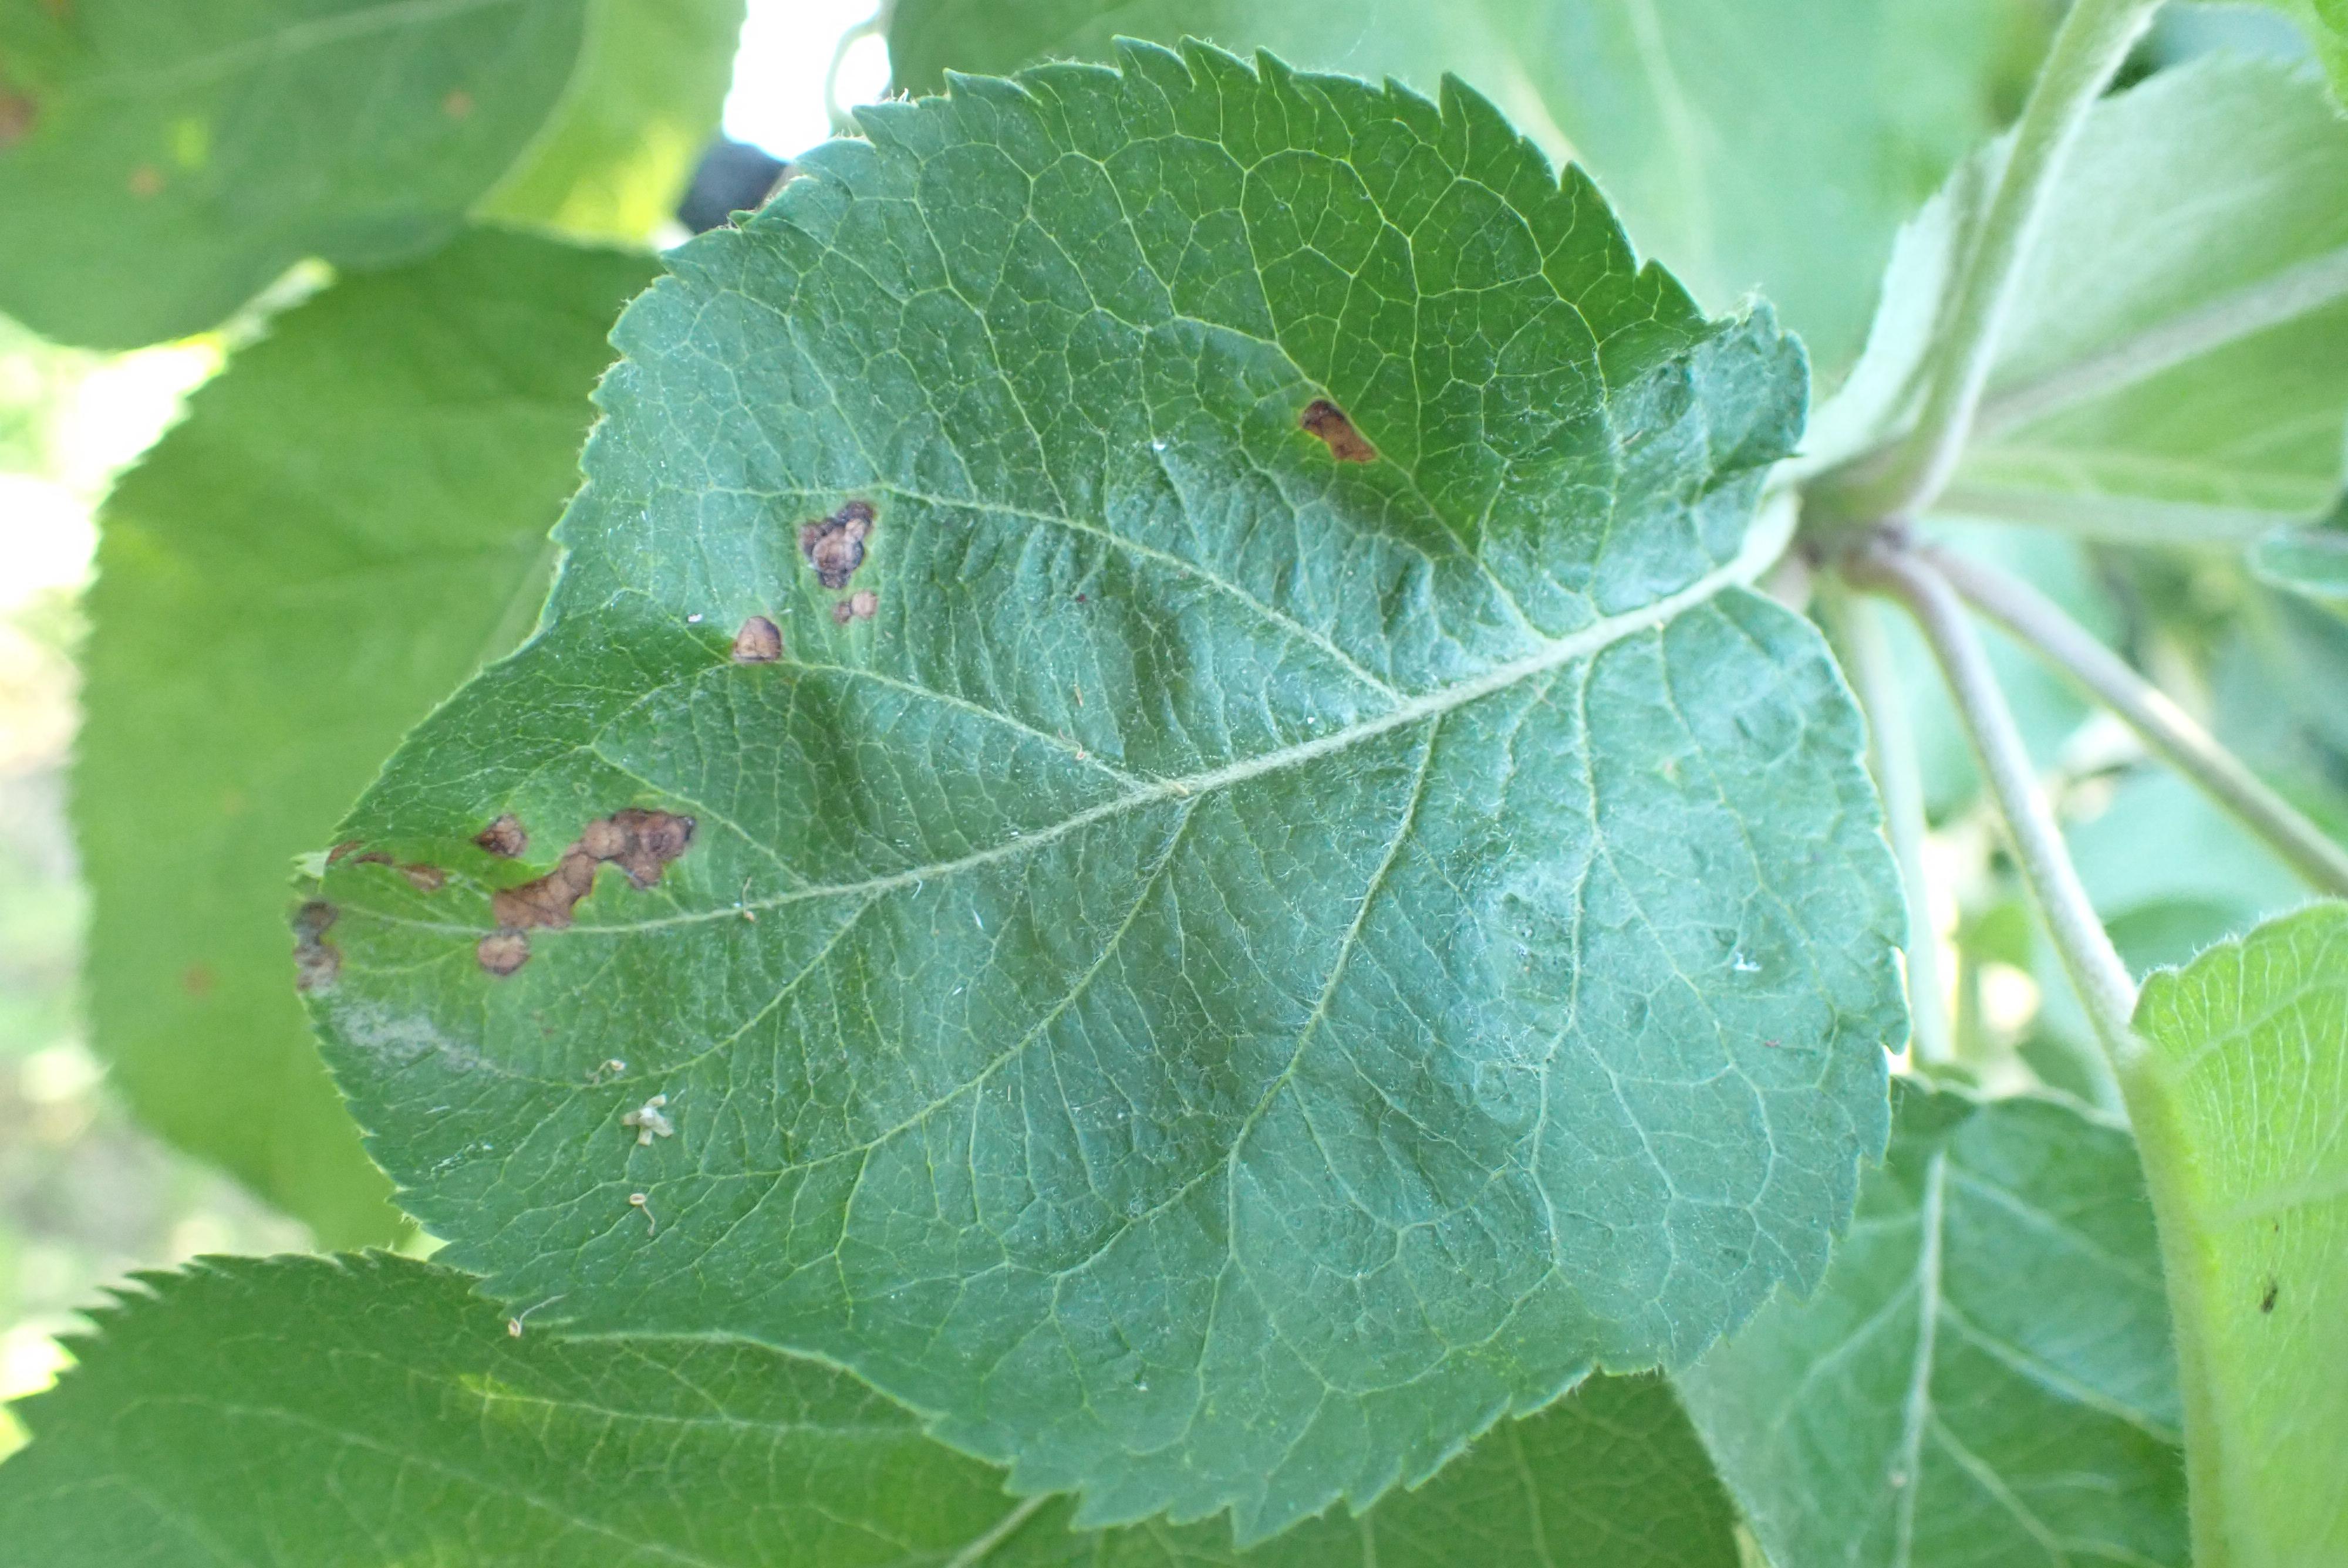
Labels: frog_eye_leaf_spot